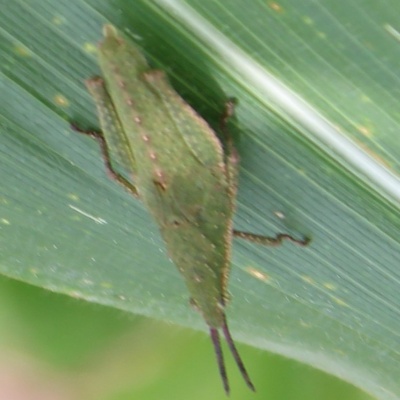
Crop: Maize
Condition: grasshoper